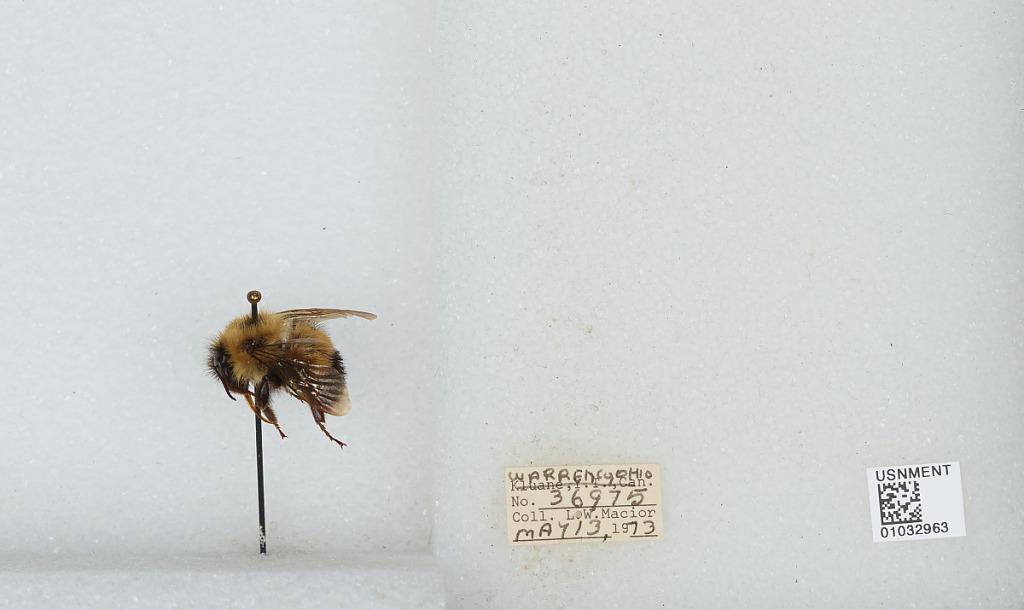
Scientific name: Bombus (Pyrobombus) vagans vagans Smith
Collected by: L. Macior
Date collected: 1973-5-13
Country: United States
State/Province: Ohio
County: Warren
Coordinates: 39.4242, -84.1856